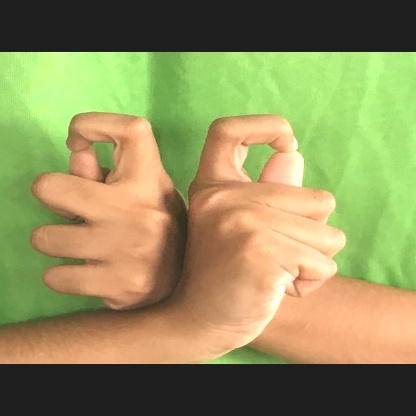
Mudra: Berunda